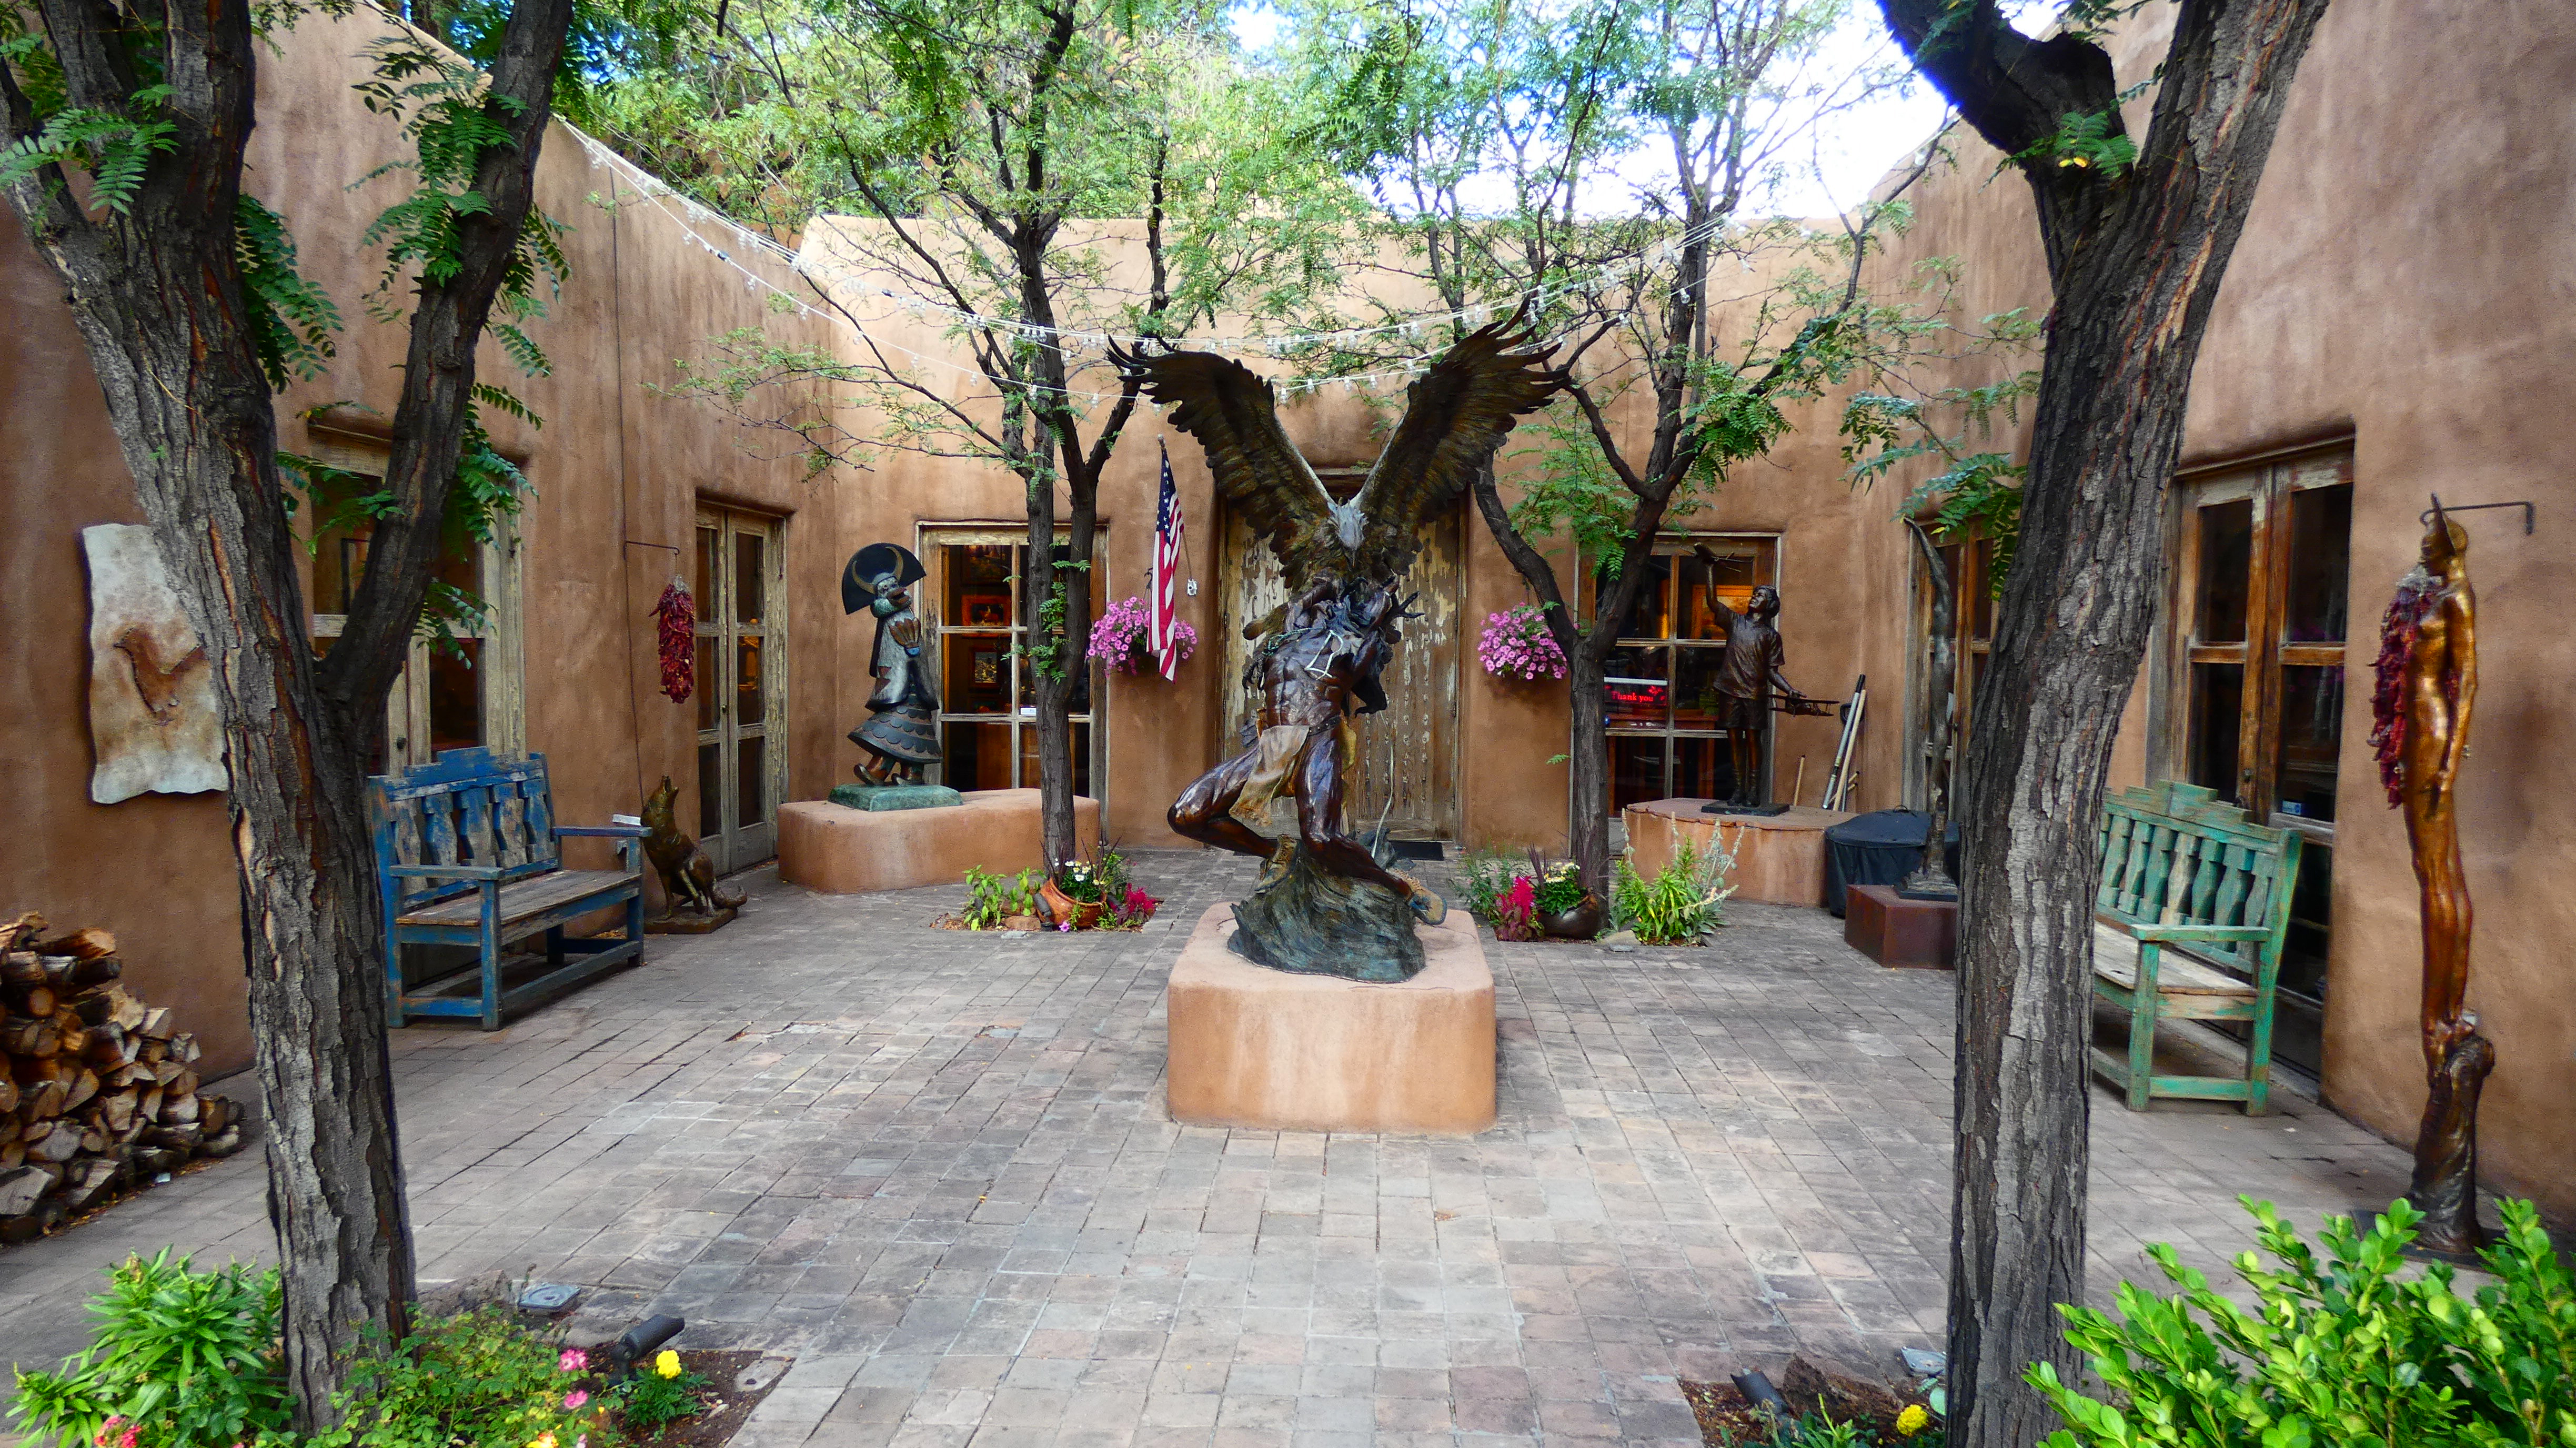
tree, plant, house, recreation, tourism, courtyard, hacienda, outdoor structure